Manuel Machuca

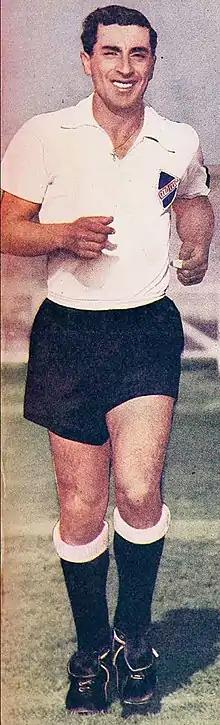

Manuel Hernán Machuca Berríos (6 June 1924 – 27 February 1985) was a Chilean football defender who played for Chile in the 1950 FIFA World Cup.